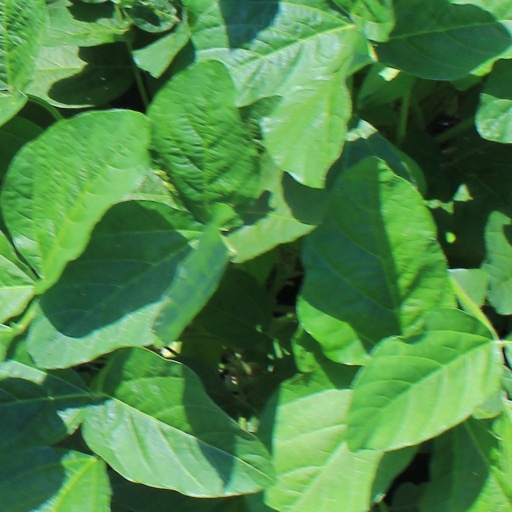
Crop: soybean